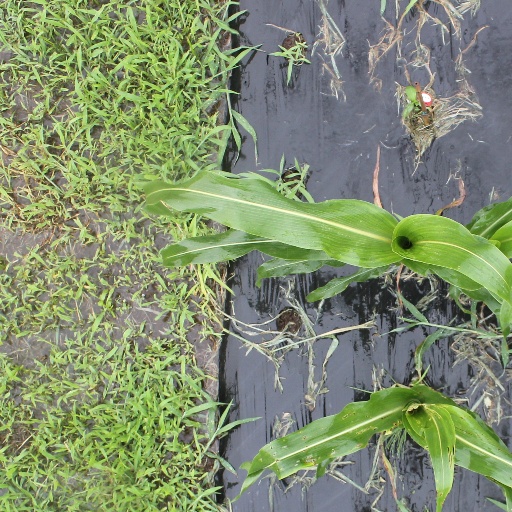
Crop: sorghum